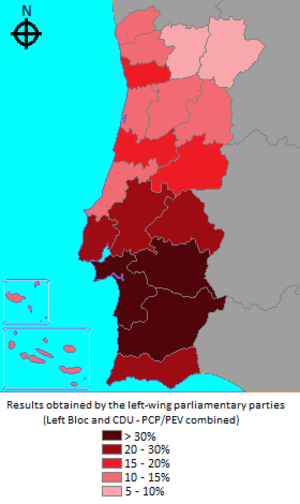
Les élections législatives portugaises de 2015 se tiennent le 4 octobre 2015, afin d'élire les 230 députés de la XIIIᵉ législature de l'Assemblée de la République.